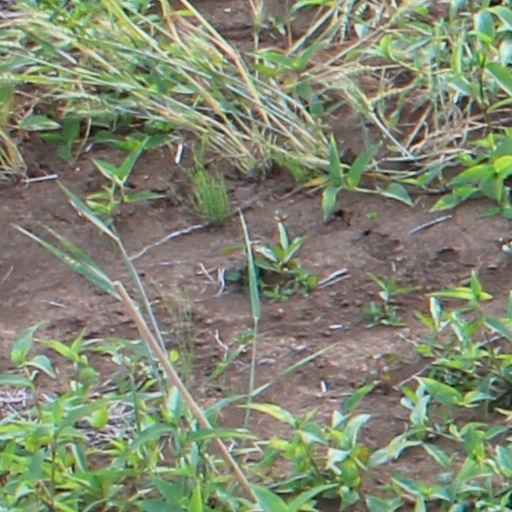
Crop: wheat